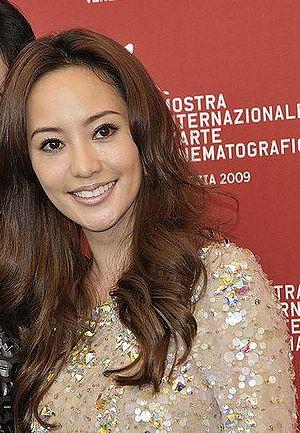
66ème Festival du Cinéma de Venise (Mostra), 3ème jour (04/09/2009) Photocall avec Fan Chih-wei, Océane Zhu (Xuan Zhu), Terri Kwan, Joseph Chang, Chiao Chiao, Kenneth Tsang, Jack Kao pour le film
Miss Chine, est un concours de beauté féminine, réservé aux jeunes femmes de la Chine, qualifiée pour les élections de Miss Monde, et Miss Univers.